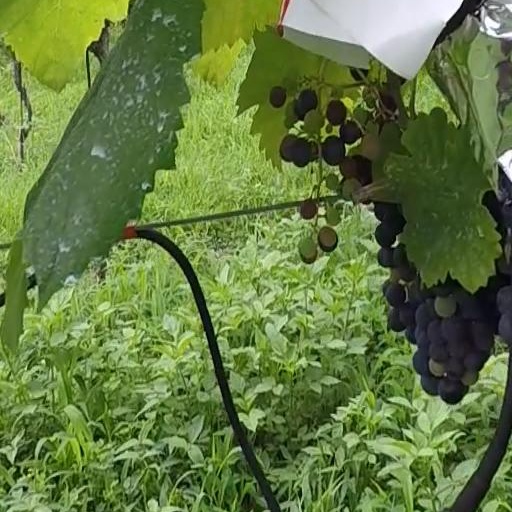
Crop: grape